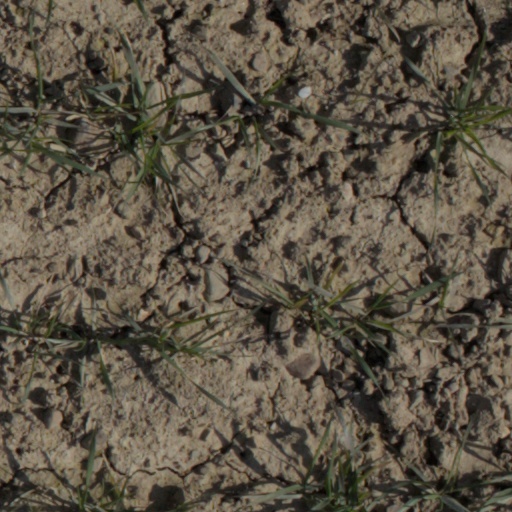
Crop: wheat